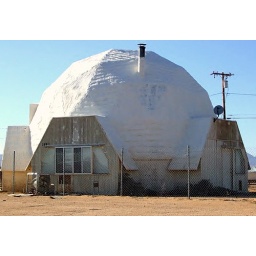
I found this white dome house in Cal City. It stood out like a giant snowball in the desert.